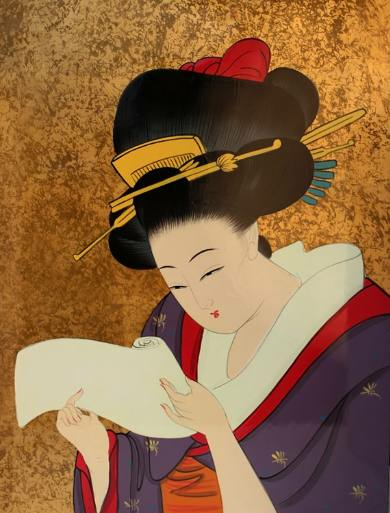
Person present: Yes